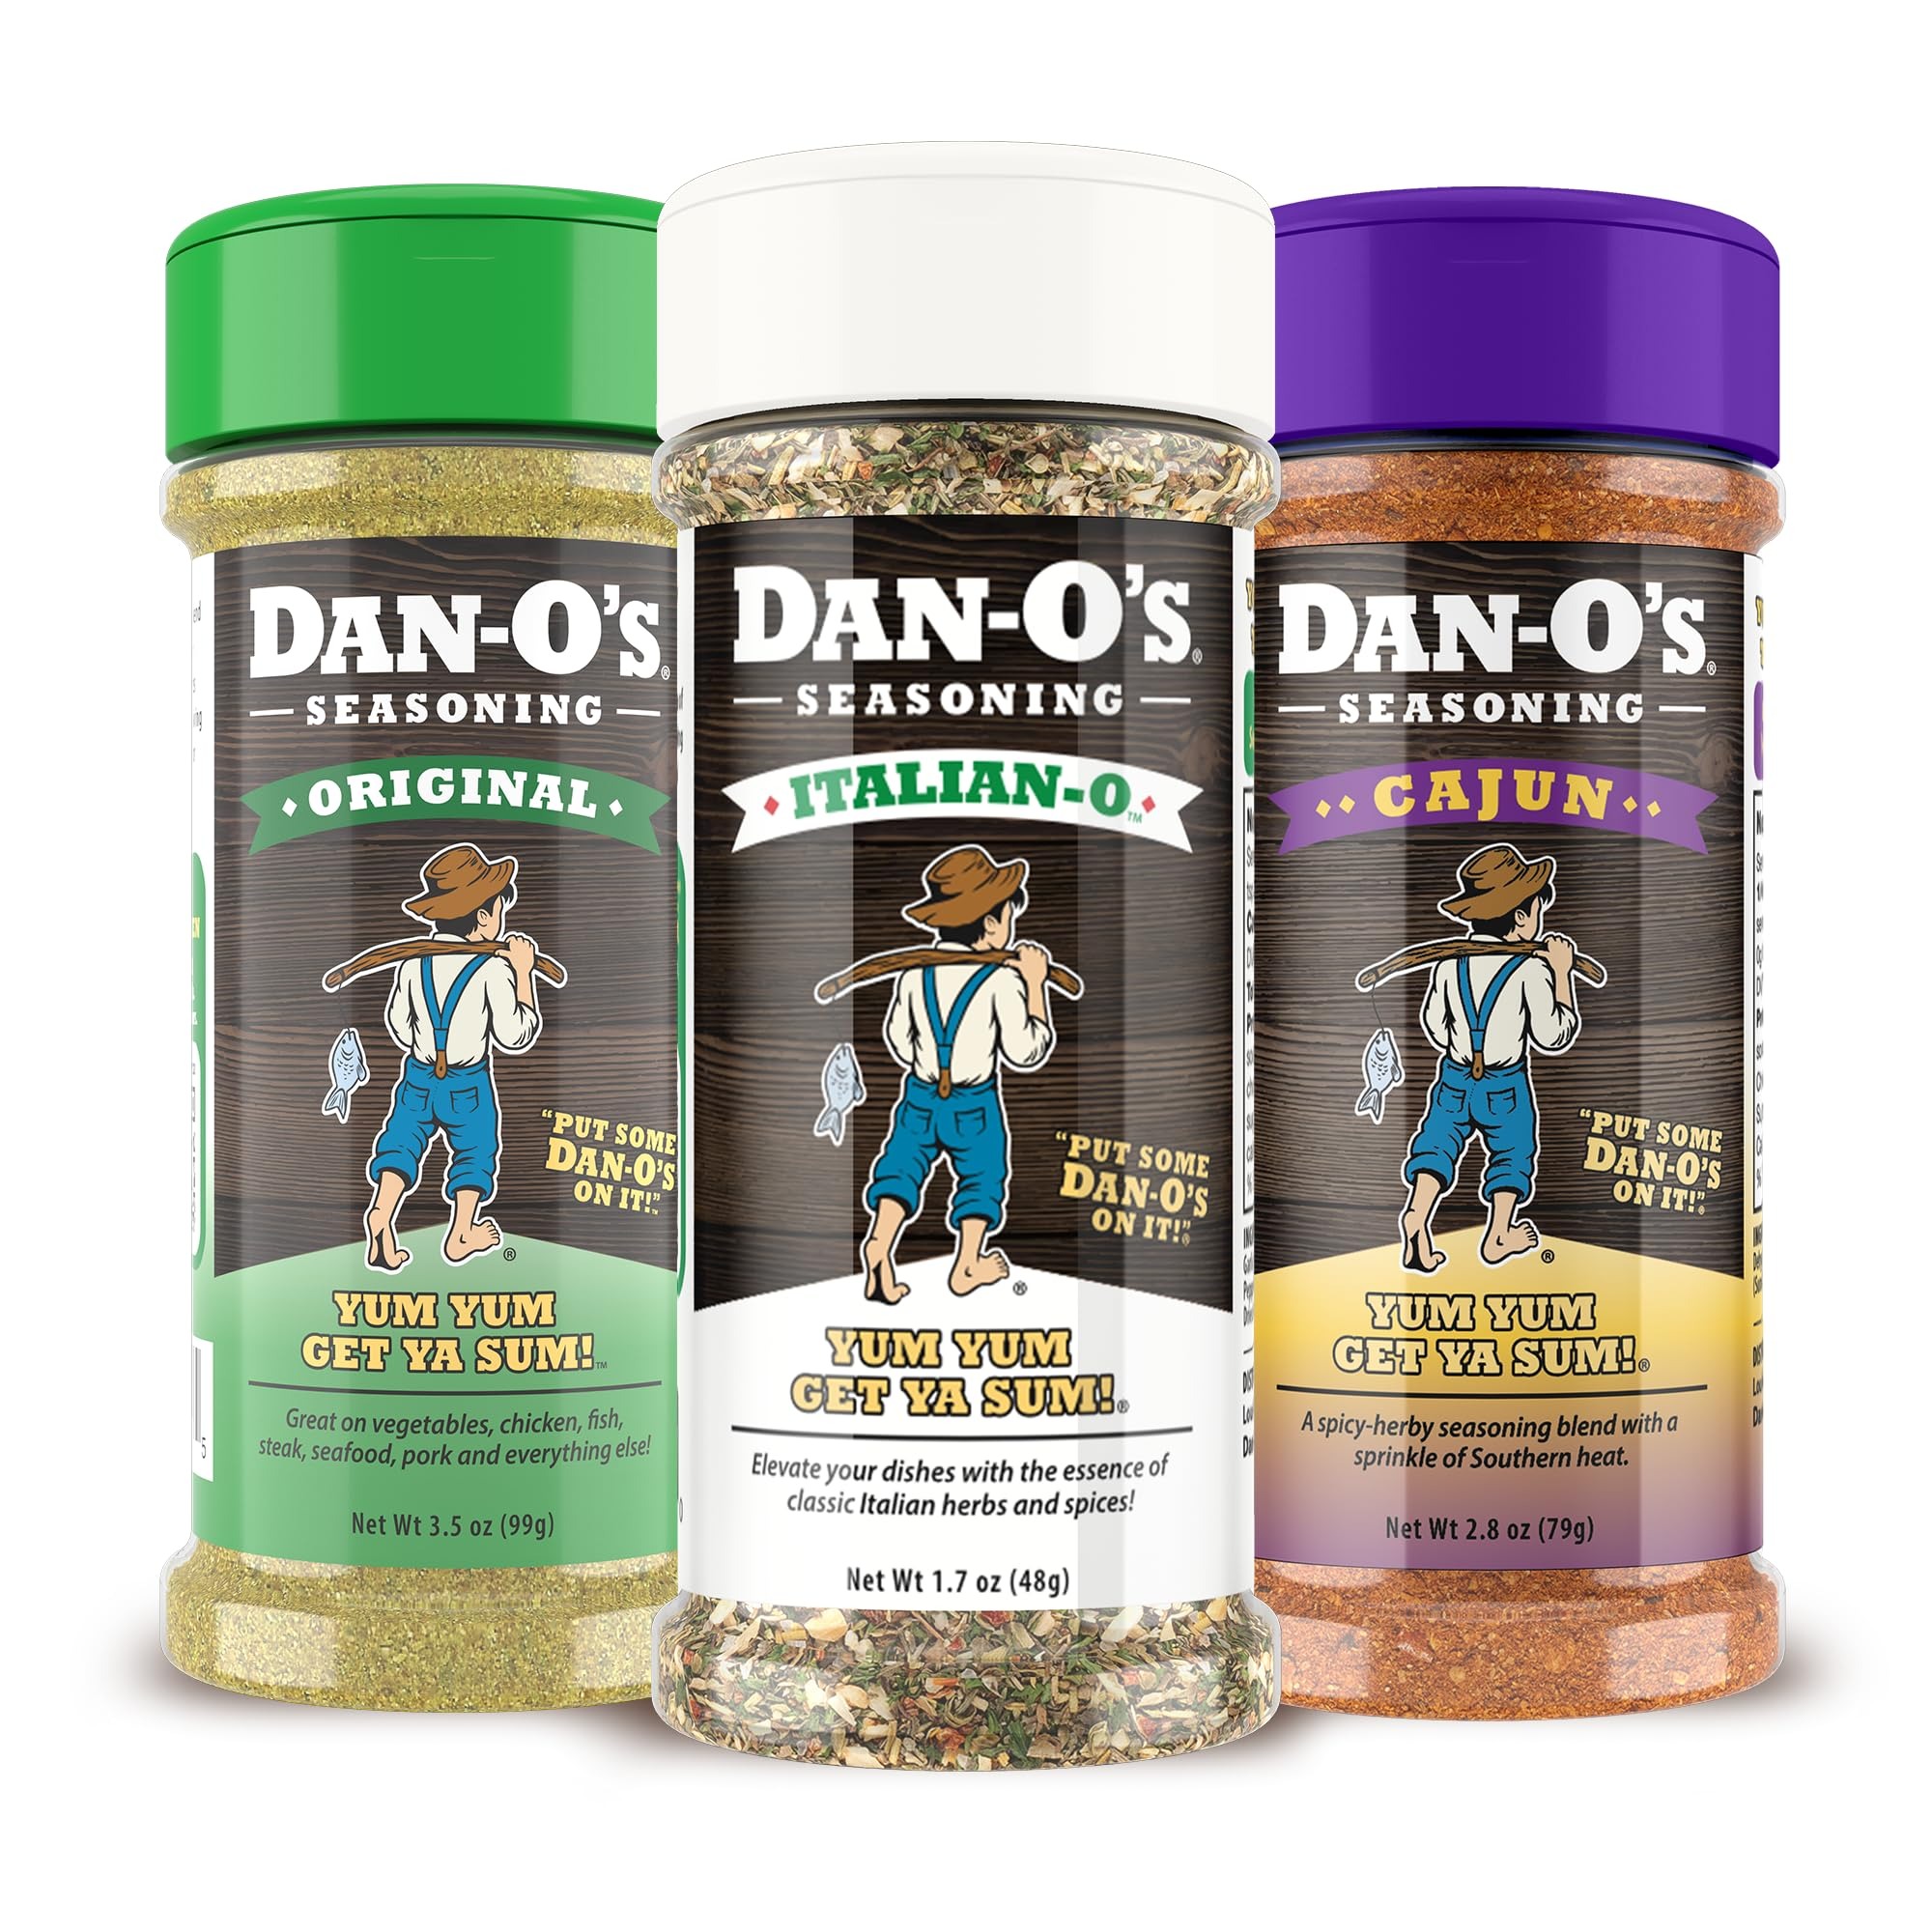
Item Name: Dan-O's 3 Bottle Seasoning Set, Small Bottles, 3 Pack, Includes Original, Cajun and Italian-O Seasonings, Sugar Free, Zero Calorie, Use this Seasoning Kit on Meat, Pasta or Veggies
Bullet Point 1: 3 BOTTLE BUNDLE: Get 3 flavors of Dan-O's Seasonings in one seasonings set! This pack includes bottles of our Original (3.5 oz), Cajun (2.8 oz) and Italian-O (1.7 oz) Seasonings. Try on meat, veggies, pasta or popcorn for bold bites.
Bullet Point 2: COOK UP A WHOLE LOTTA FUN: This seasoning set is your ticket to Dan-O-Myte meals. Use it to enhance any dish, from meat and veggies to popcorn and jambalaya.
Bullet Point 3: IT’S DAN-GOOD: Dan-O's Seasoning is made with premium ingredients like rosemary, garlic, onion, lemon peel, orange peel, and other mouthwatering spices, all perfectly balanced with just the right amount of all-natural sea salt.
Bullet Point 4: NO FLUFF, JUST FLAVOR: Our all-natural, kosher seasoning is free from GMOs, sugar, and has zero calories. Enjoy delicious flavor without the fluff – just pure, wholesome goodness in every sprinkle!
Bullet Point 5: YOU DON'T KNOW TILL YOU DAN-O: Founded by Dan Oliver in 2015, Dan-O’s Seasoning inspires fun and healthy cooking with real flavors that don't sacrifice taste. Try all of our Dantastic flavors, made with premium ingredients.
Product Description: Yum Yum Get Ya Sum! of Dan-O's Seasoning in this Original, Cajun and Italian-O 3 Bottle Bundle. Don’t waste your time mixing herbs and spices, we’ve done it for you. Use this set of seasonings and spices for cooking as grilling seasoning, fish seasoning, egg seasoning, or even add a dash to your favorite sauce for a bold and flavorful twist! Dan-O’s Original Seasoning was originally crafted with chicken in mind but versatile enough to elevate any dish, Cajun Seasoning is packed with herbs and spices that bring the heat and flavor you crave, and Italian-O Seasoning brings the timeless taste of Italian cuisine to your dishes. Founded by Dan Oliver in 2015, Dan-O's is on a mission to change the world one table at a time. Our seasonings are crafted with premium ingredients and less salt than some other brands, ensuring you can enjoy the flavor without guilt. With an all-natural, kosher formula free from GMOs and sugar – and with zero calories – Dan-O's Seasoning is versatile enough to add to any meal you can dream up. Sprinkle Generously on your favorite dishes or use it to give your snacks a flavorful twist. Go ahead and Put Some Dan-O's On It!
Value: 8.0
Unit: Ounce

Price: 40.08